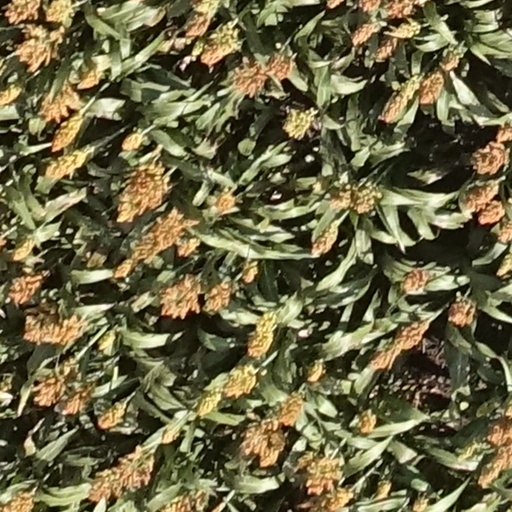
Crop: sorghum